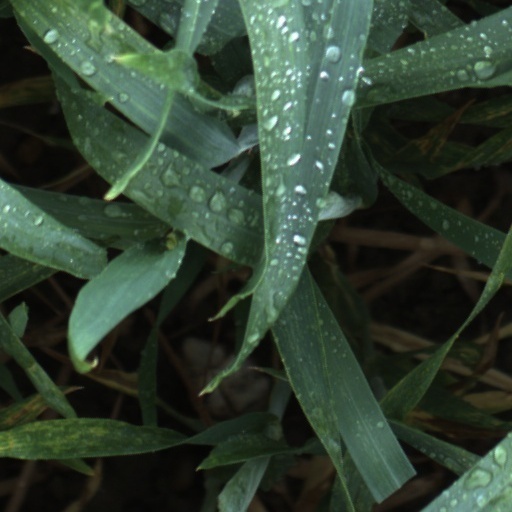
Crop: wheat